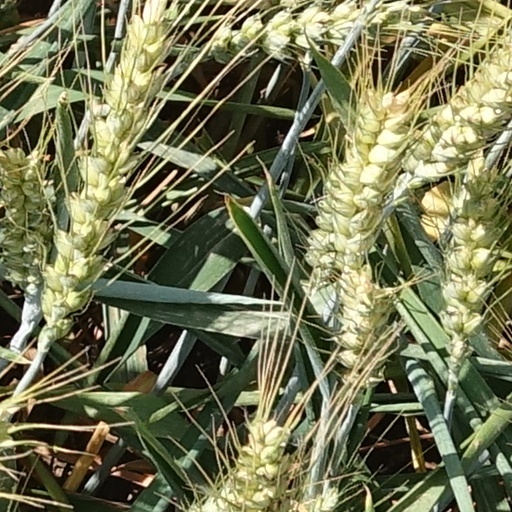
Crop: wheat